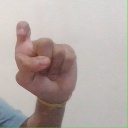
अक्षर: इ